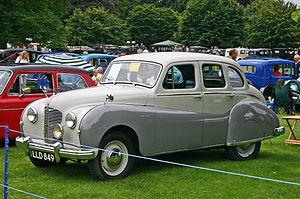
L' Austin A70 Hampshire et par après, l'Austin A70 Hereford sont des voitures produites par Austin en Grande-Bretagne entre 1948 et 1954. Elles sont de conception carrosserie-sur-châssis conventionnelle et similaires en style aux plus petites A40 Devon et A40 Somerset respectivement. 85.682 exemplaires furent construits.